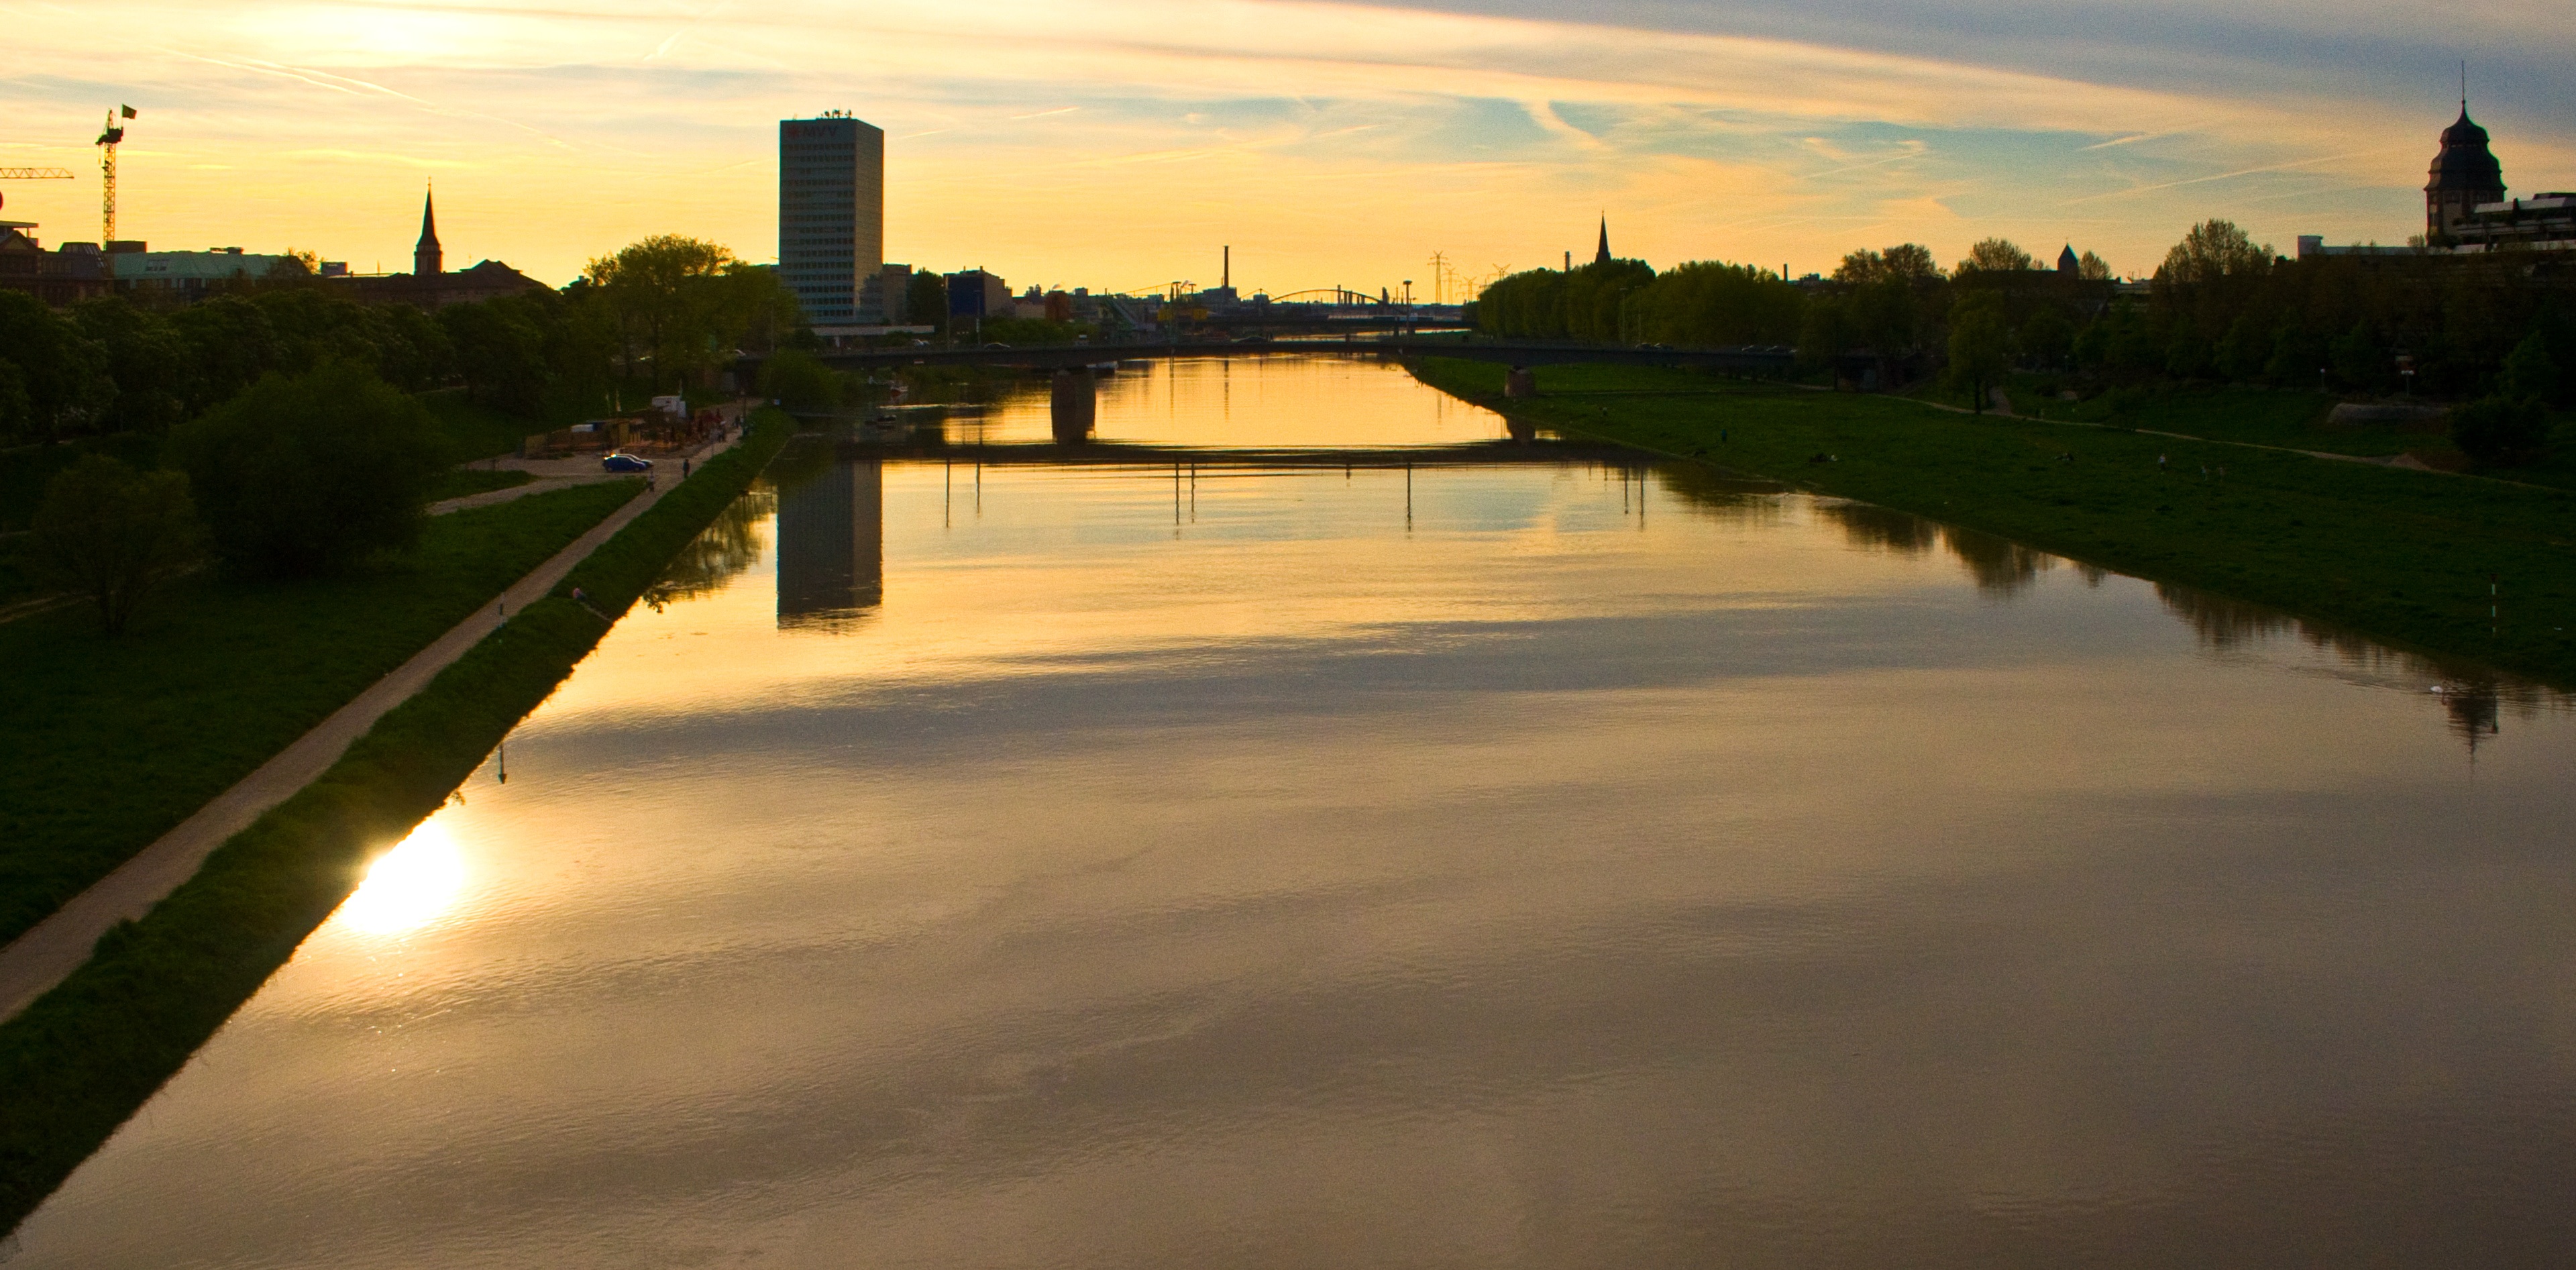
sunrise, sunset, morning, dawn, river, canal, dusk, evening, reflection, waterway, mannheim, neckar, water reflection